Domovina (newspaper)

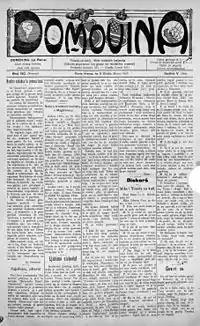
Front page of the March 6, 1913 issue of "Domovina."

Domovina (Homeland) was a Chilean newspaper in Croatian edited and printed in the city of Punta Arenas between 1908 and 1917. The paper also appeared under the name Novo Doba (New Epoch) for several years before reverting to its original name. It was one of the local newspapers most read by the resident Croatian community in Chile.